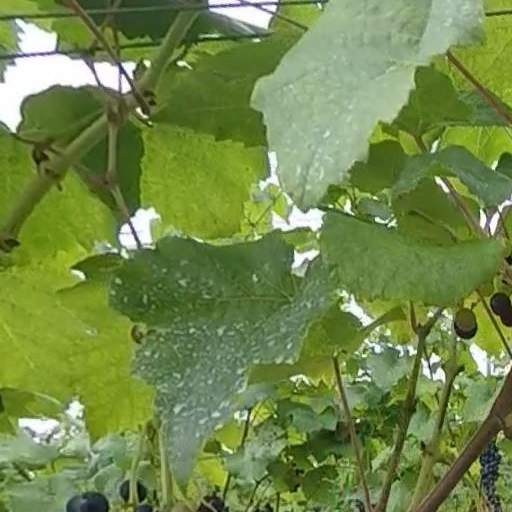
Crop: grape